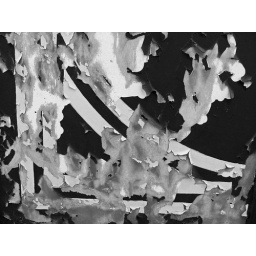
Weathered sign on a building near Canal Park in Duluth, MN.